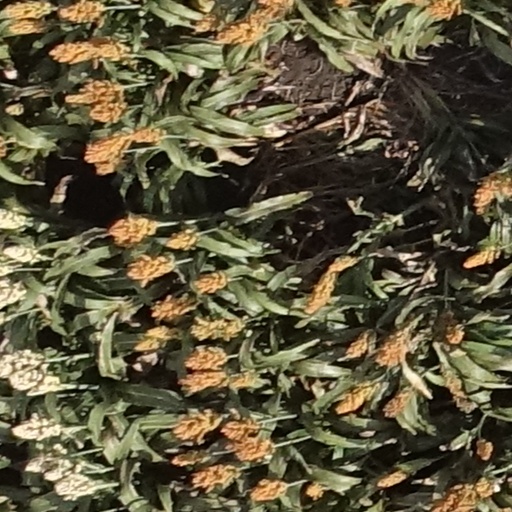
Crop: sorghum